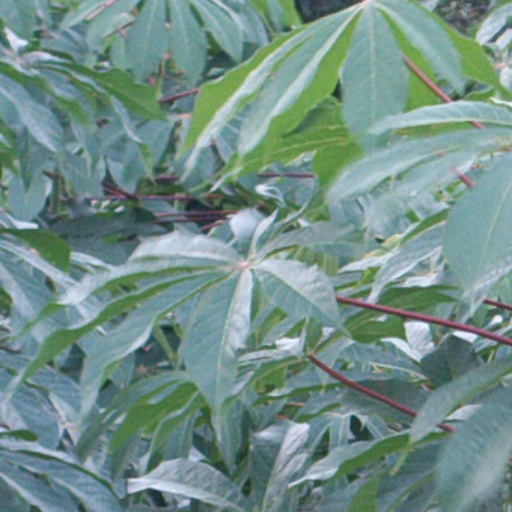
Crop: cassava